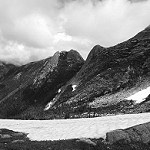
Label: B & W